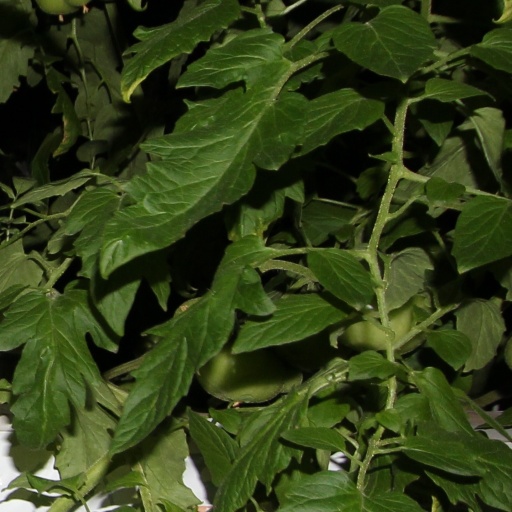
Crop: tomato